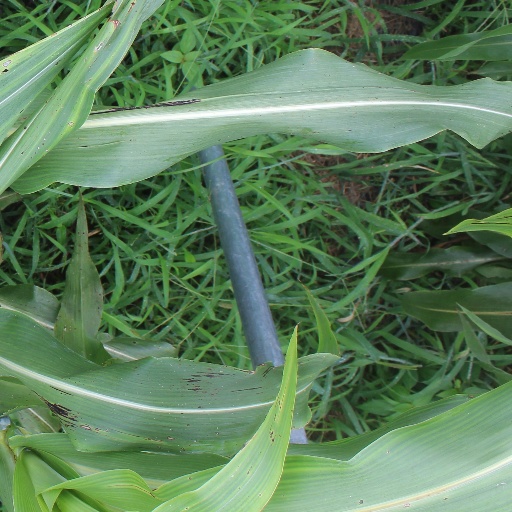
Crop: sorghum